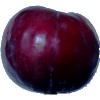
Label: Plum 2